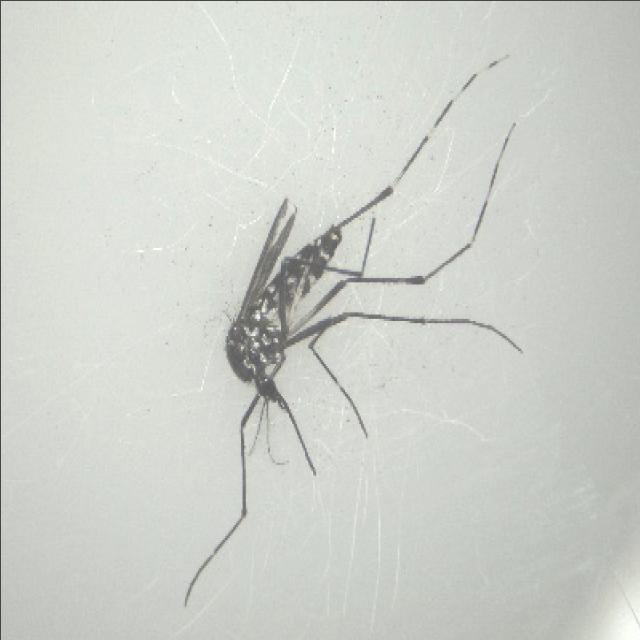
Species: aedes_albopictus